Badin Historic District

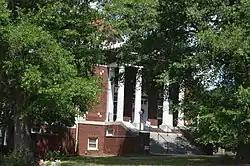
Badin Baptist Church

Badin Historic District is a national historic district located at Badin, Stanly County, North Carolina. The district encompasses 200 contributing buildings and 8 contributing sites in the company town of Badin. They were built starting about 1912 and include residential, institutional, and commercial structures in Gothic Revival and Bungalow / American Craftsman style architecture. The community was developed by the Southern Aluminum Company of America, later Alcoa, with Badin developed for white residents. Notable buildings include the Badin Hospital (c. 1920), Badin Elementary School (c. 1920), 24 Henderson Street (c. 1916-1917), 28-30 Henderson Street duplex (1914), 27-33 Boyden Street quadruplex (1913-1914), Badin Club House (c. 1914) and Club House Annex (c. 1920), and Badin Baptist Church (c. 1925).